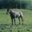
Label: horse